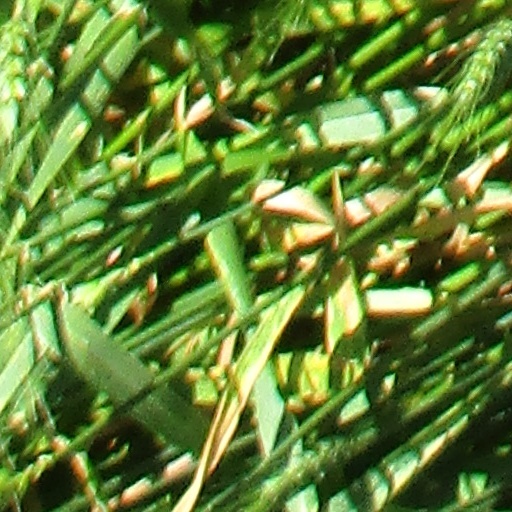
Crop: wheat